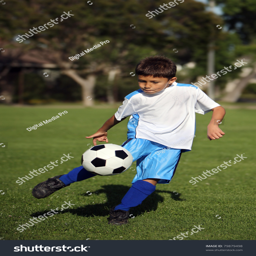
young boy playing soccer in a field with blue shorts with copy space above